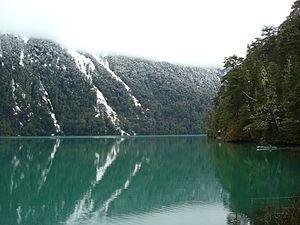
Le Lac Frías est un lac andin d'origine glaciaire situé en Argentine, à l'ouest de la province de Río Negro, dans le département de Bariloche, en Patagonie.